List of MiG-27 operators

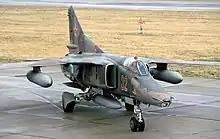
MiG-27 of the Soviet Air Force

The Belarusian Air Force inherited a small number of MiG-27s of the 911th APIB, based at Lida, after the dissolution of the Soviet Union. These aircraft were scrapped at Baranovichi.